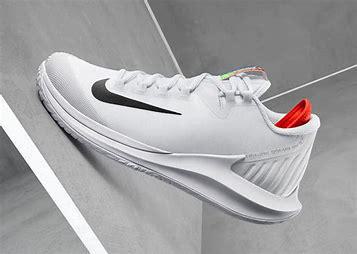
Brand: Nike
Model: Court Air Zoom Zero